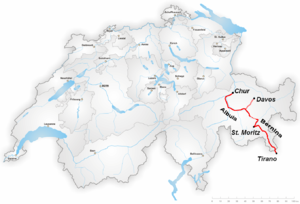
Le Bernina Express est un train en Suisse dans le canton des Grisons qui relie Coire, Davos ou Saint-Moritz à Tirano en Italie.